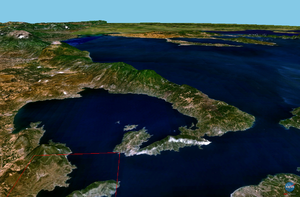
Le golfe Pagasétique ou golfe Pélasgique est un golfe de Magnésie en Grèce.